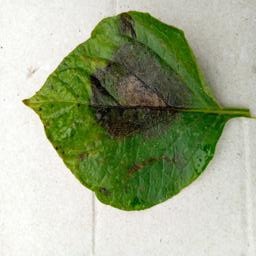
Etiqueta: Late Blight